Jāņi

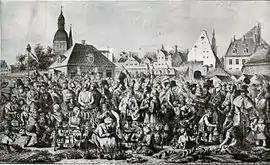
Herbal Eve at the Daugavmala (banks of the Daugava), 18th century.

Circular wreaths made of flowers, grasses and oak leaves are woven and worn on the head. Different types of plants are used to make wreaths for males and females. Women and girls wear wreaths made from flowers, grasses, and herbs. It is believed that wreaths braided with twenty-seven flowers and herbs prevents disasters and diseases, and repels enemies. Men and boys wear wreaths made of oak leaves, symbolising the physical strength of the oak tree. Oak wreaths were also thought to promise the blessing of horses and bees. Together with Jāņi cheese and fires, wreaths are also symbols of the sun.